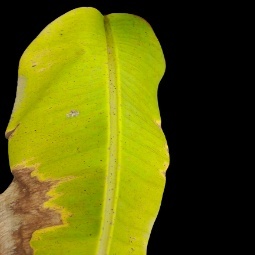
Label: Sulphur